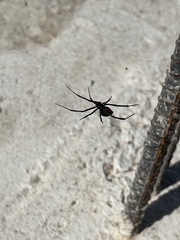
Species: Lactrodectus_hesperus